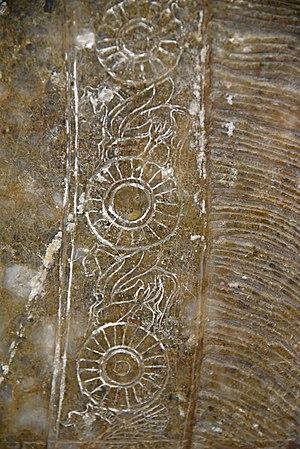
Une licorne ailée, parfois nommée alicorne, est un cheval fantastique doté d'une corne unique et d'une paire d'ailes. Bien que ce type de représentation soit répertorié dans l'art et l'héraldique, et que le poète irlandais W. B. Yeats imagine une licorne avec des ailes dans sa pièce de 1907 The Unicorn from the Stars, ces créatures sont vraisemblablement une invention récente de la fantasy et du New Age, popularisée dans les années 1980. Combinaison de la licorne et de Pégase, symboles de pureté, de poésie, de rêverie et de magie, les licornes ailées sont mentionnées dans des dessins ou encore des visions, y compris de type channeling.